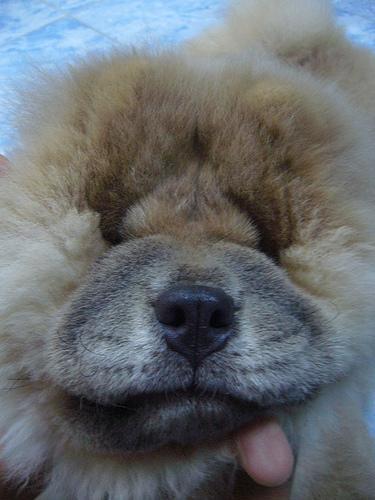
chow